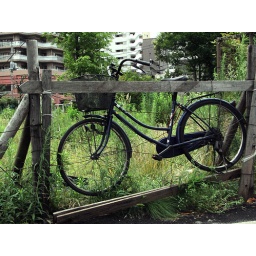
This bike downtown in Tokyo was attached to a public fence with wires.